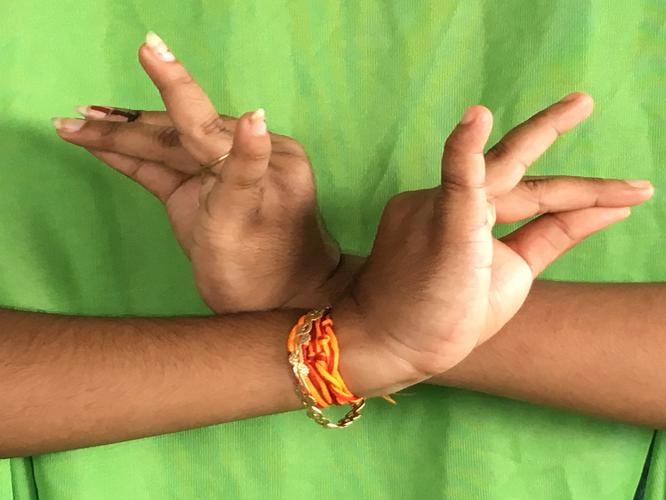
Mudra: Katakavardhana
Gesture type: double_hand